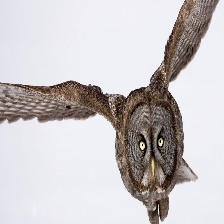
Species: GREAT GRAY OWL
Scientific name: STRIX NEBULOSA
ImageNet parent category: great_grey_owl